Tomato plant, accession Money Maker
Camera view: bottom (45 deg); turntable rotation: 120 degrees
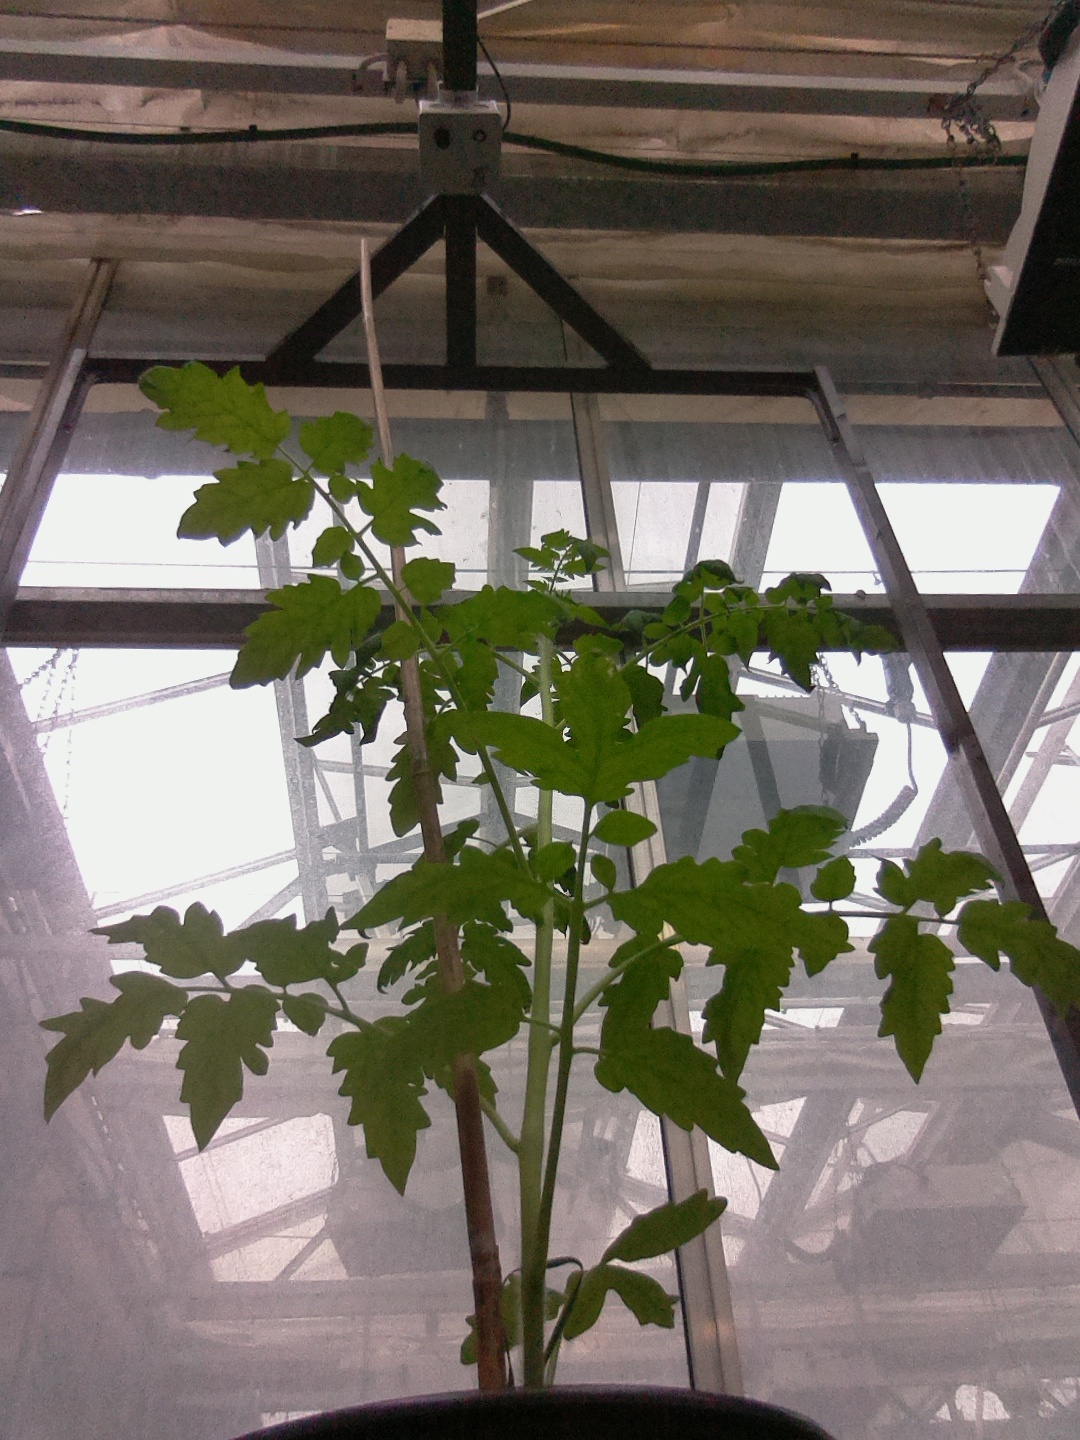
BBCH growth stage 14: 8 of true leaves visible